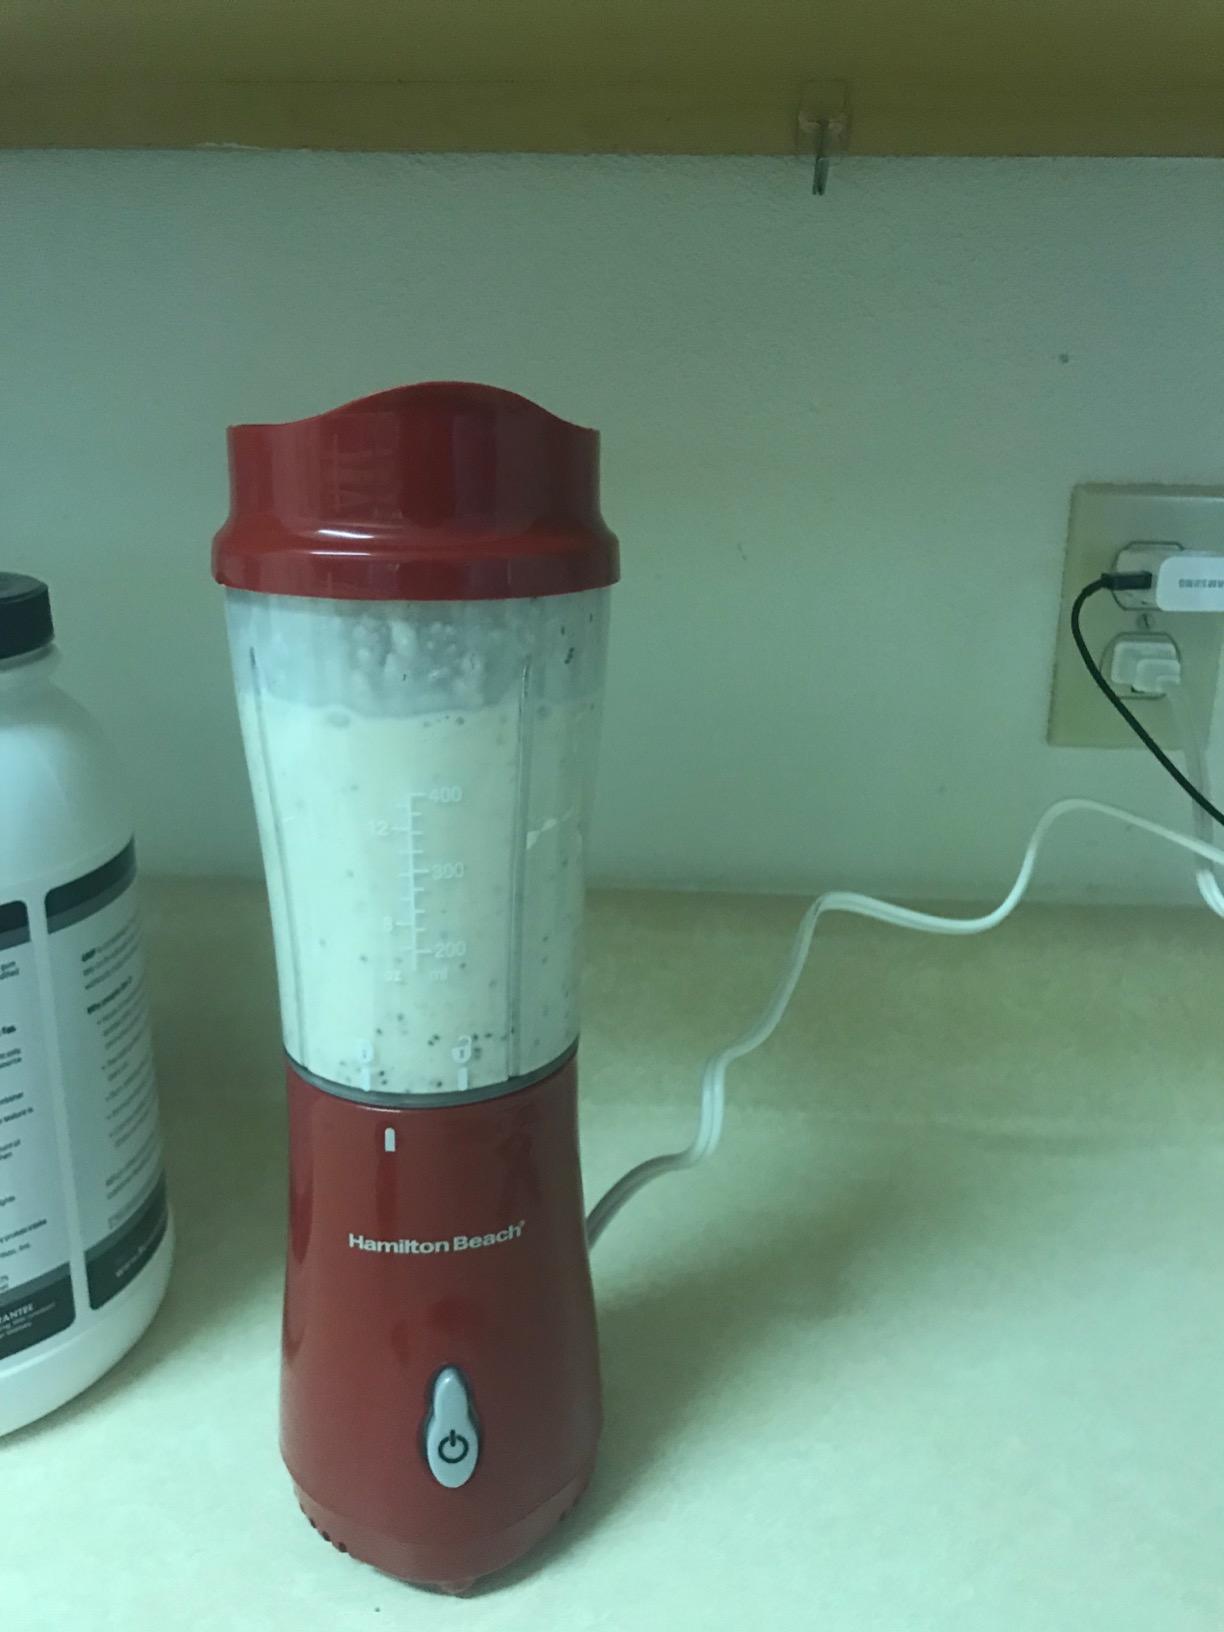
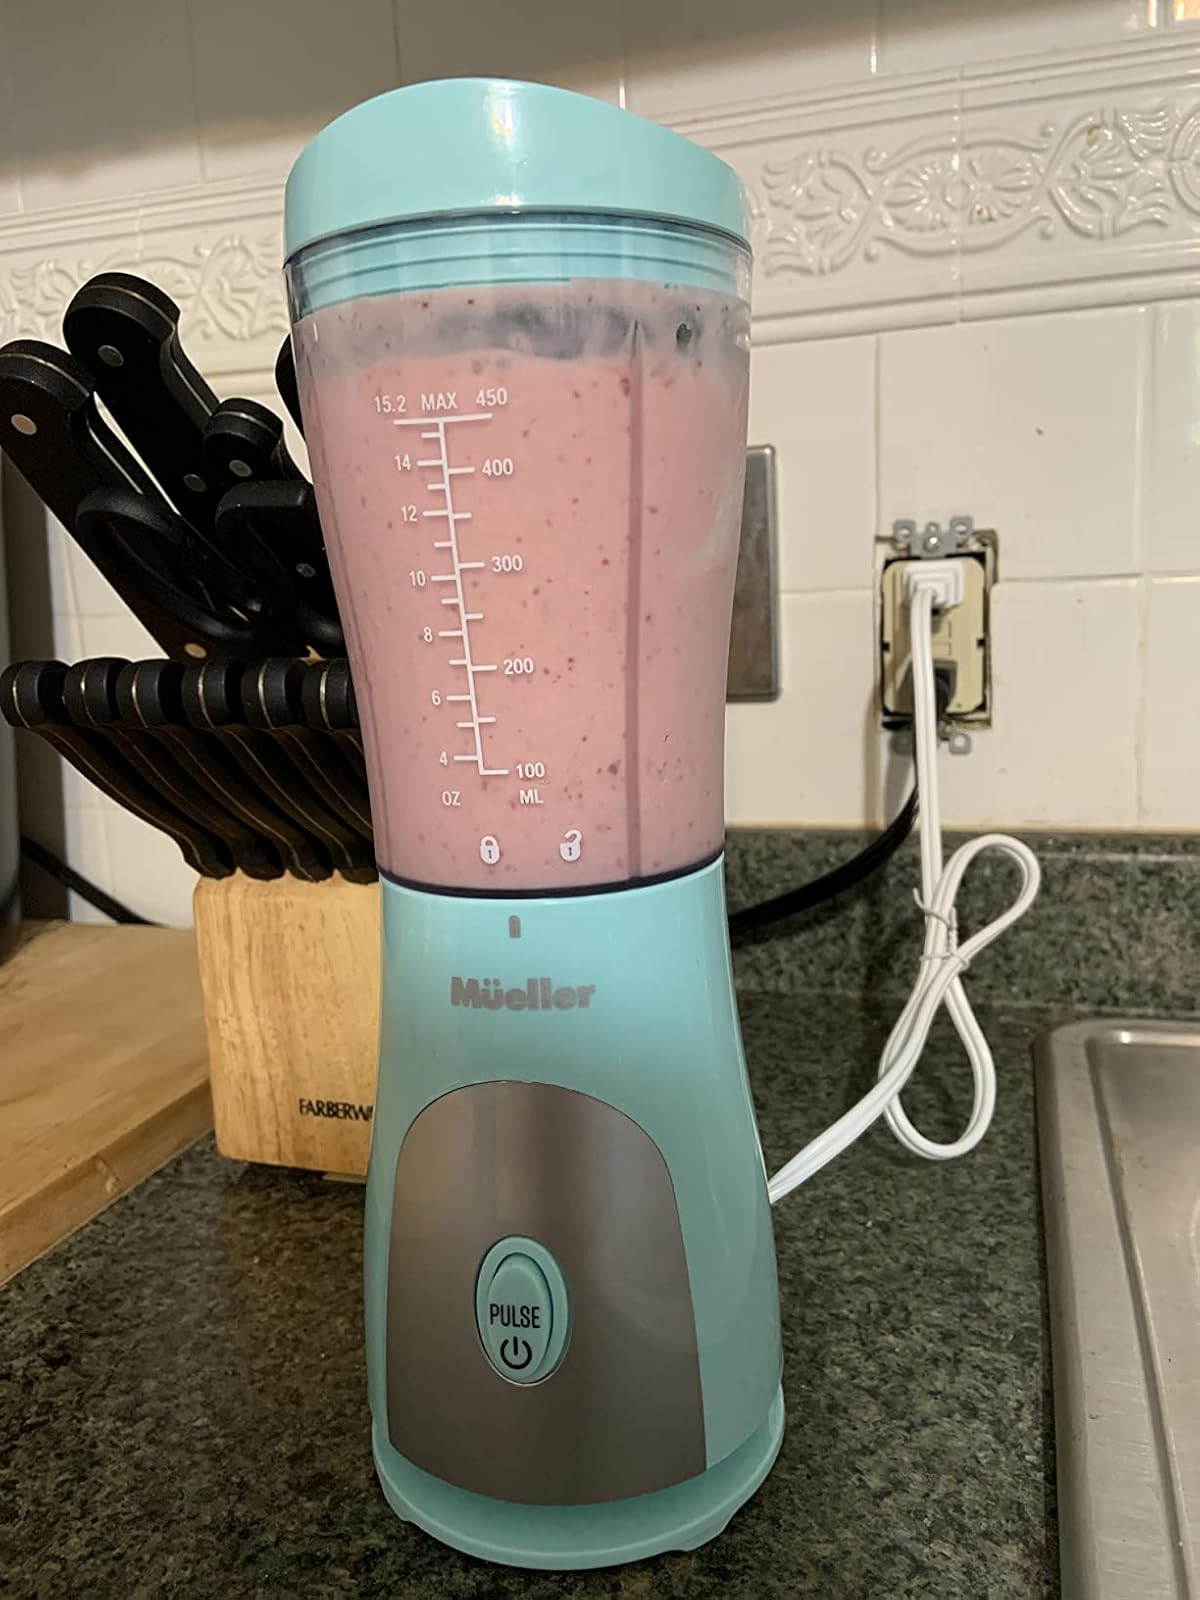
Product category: items_blender
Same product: no